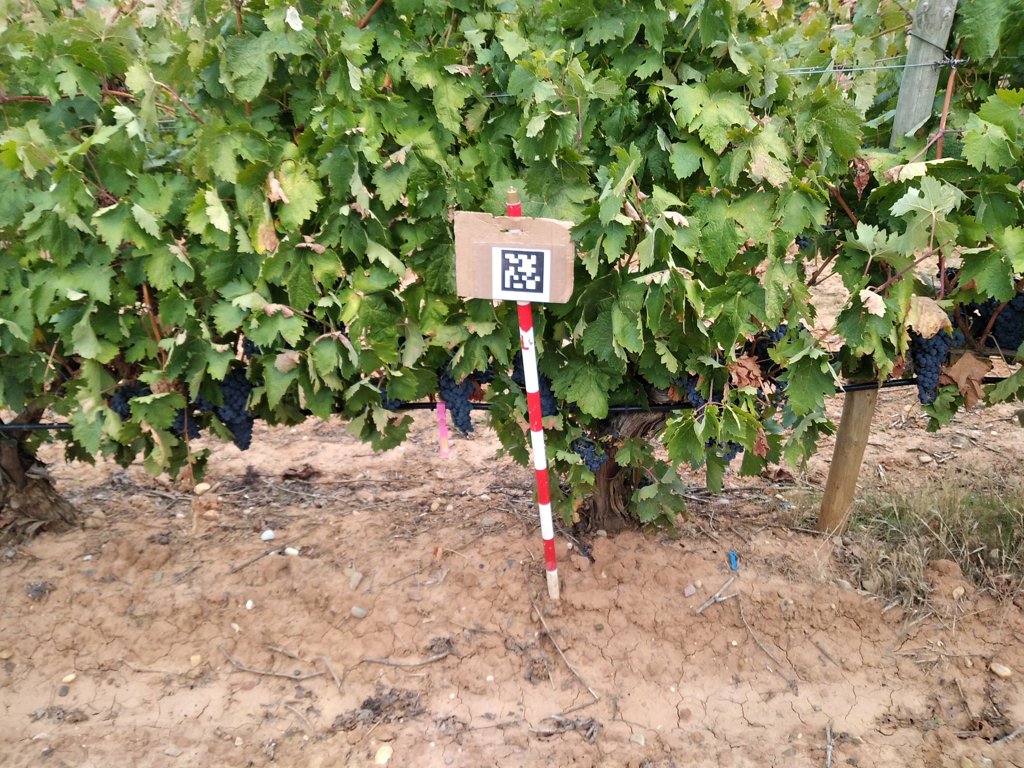
Berries visible: 319
Grape clusters: 14